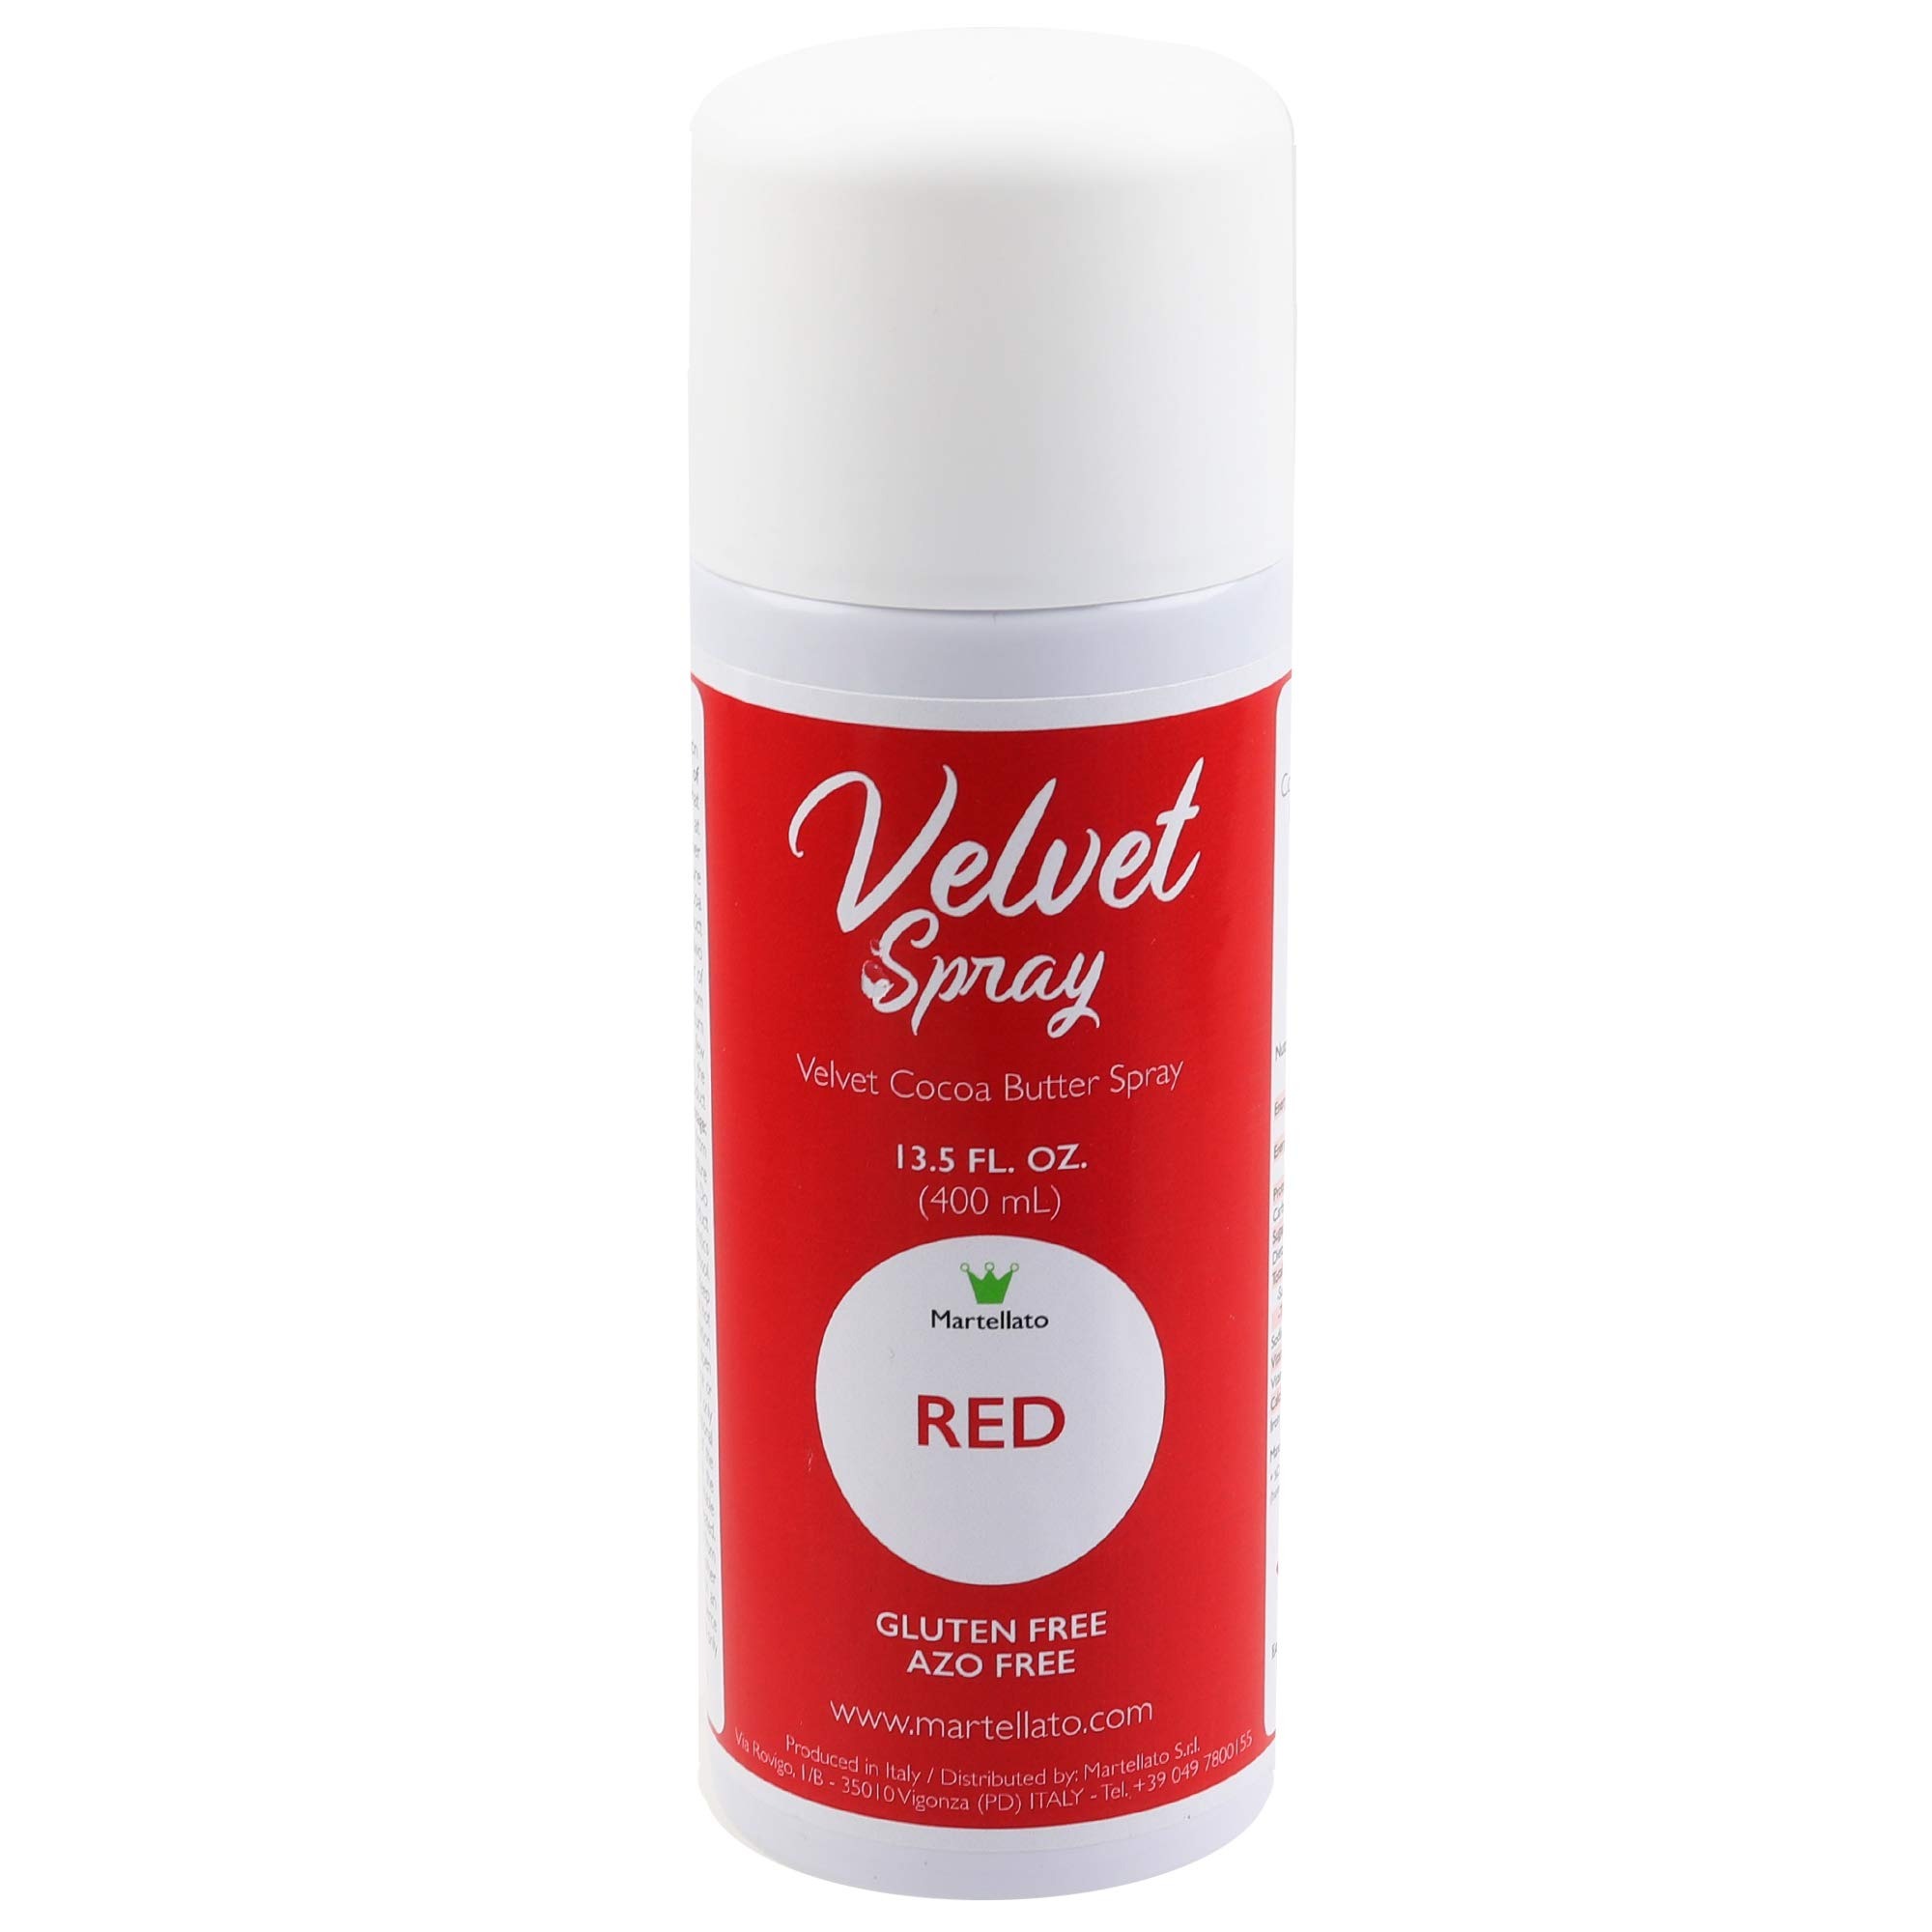
Item Name: Martellato Red Velvet Spray 13.5 Ounce (400ml)
Bullet Point 1: Gives desserts a velvety finish
Bullet Point 2: Works as a surface for every frozen food, including mousse, semifreddo, ice cream cakes, chocolate and creams
Bullet Point 3: Size given in fluid ounces
Bullet Point 4: Main ingredient cocoa butter
Bullet Point 5: Made in Italy
Product Description: <b>Martellato Velvet Cocoa-Butter Spray</b> <li>Gives desserts a velvety finish <li>Works as a surface for every frozen food, including mousse, semifreddo, ice cream cakes, chocolate and creams <li>Main ingredient cocoa butter <li>Made in Italy <li>Size given in fluid ounces<br><br><b>User Instructions:</b><br>Shake well before using. Keep the product at room temperature (77°F / 25° C) for at least two hours before using. Warm up the can at a temperature of maximum 35°C in hot water to melt the cocoa butter and spray on products. Spray a thin and homogeneous layer of velvet spray on the surface to be treated from a distance of roughly 8 to 10 inches<br><br> For use on food only and by confectioners only. Follow instructions and safety measures printed on can.<br><br>May contain traces of milk, nuts, sulphites and soy.
Value: 13.5
Unit: Fl Oz

Price: 45.37